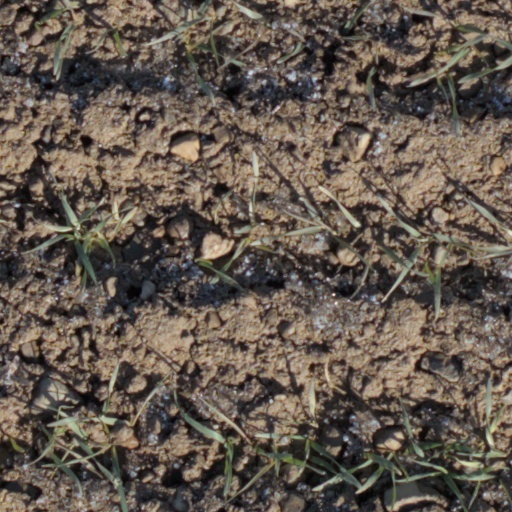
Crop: wheat